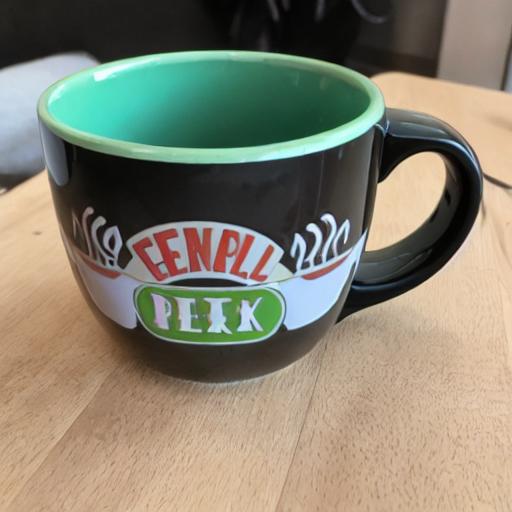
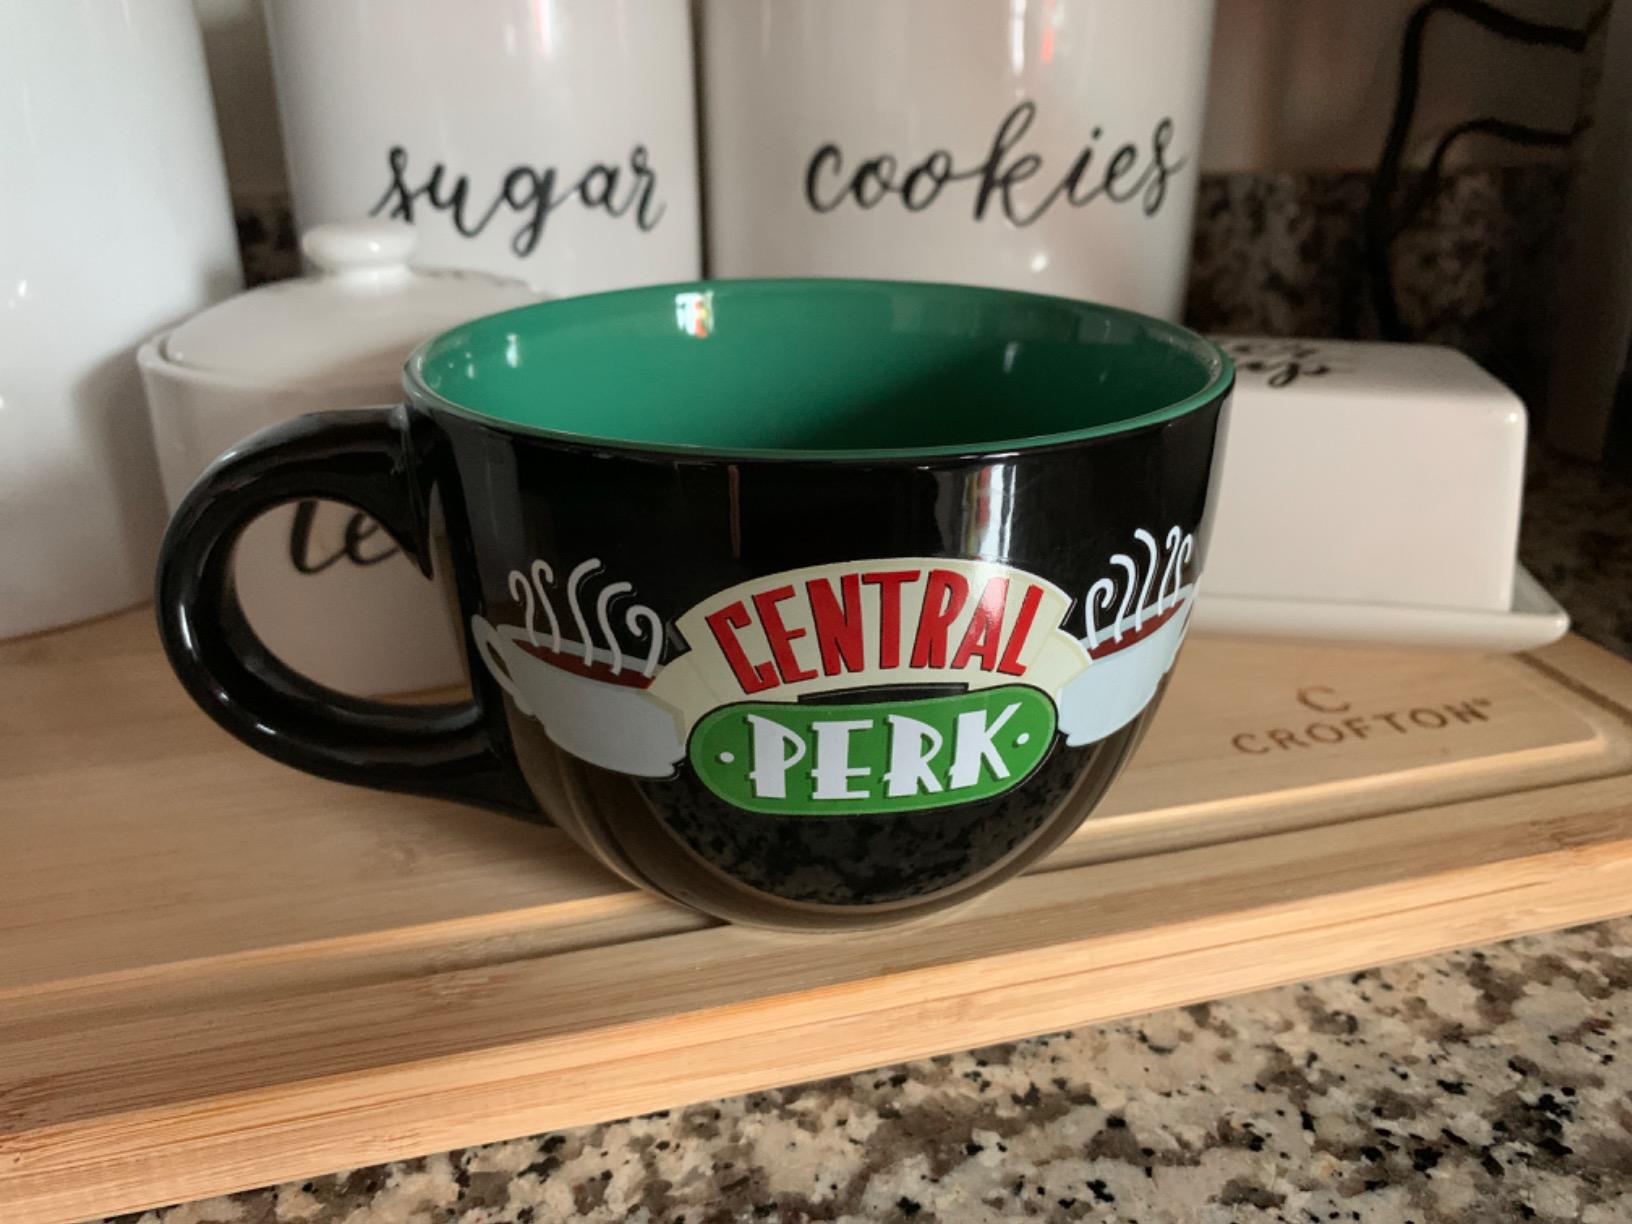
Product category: items_mug
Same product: no